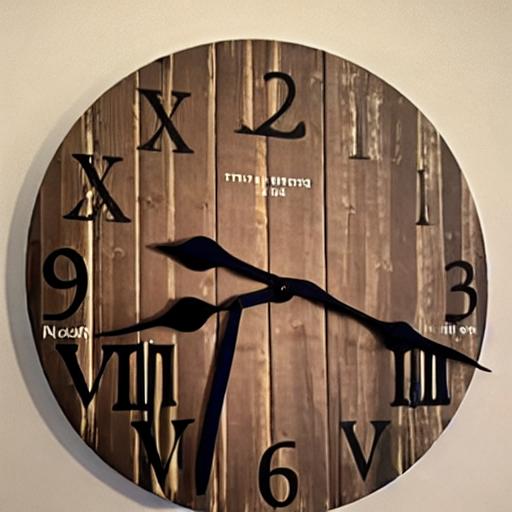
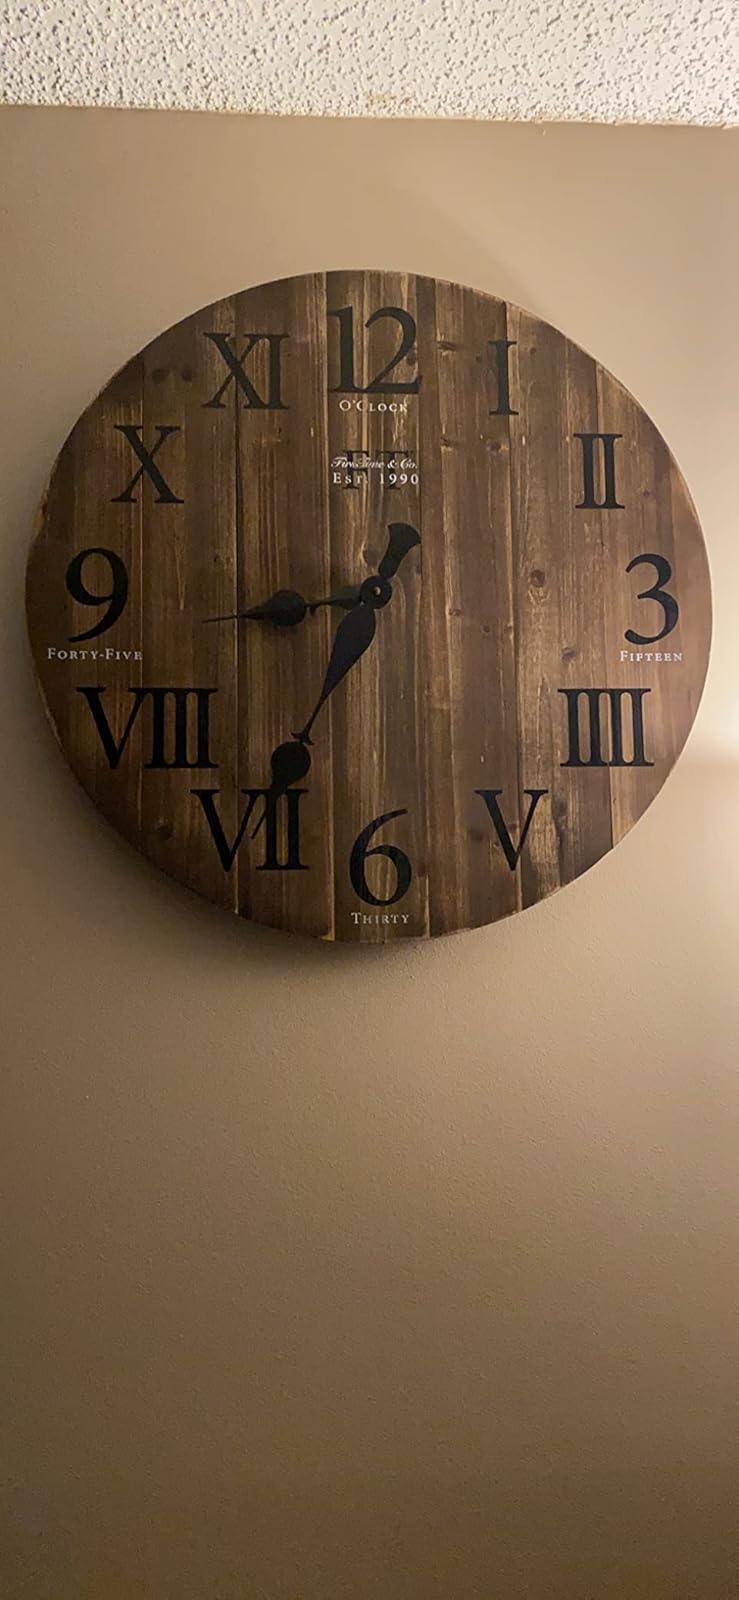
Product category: clock
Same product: no